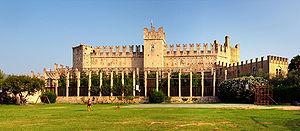
Torri del Benaco - Château des Della Scala
Le château Scaliger de Torri del Benaco est un château italien situé à Torri del Benaco, dans la province de Vérone, en Vénétie. Il surplombe le lac de Garde.
Torri del Benaco est une commune italienne de la province de Vérone dans la région Vénétie en Italie.